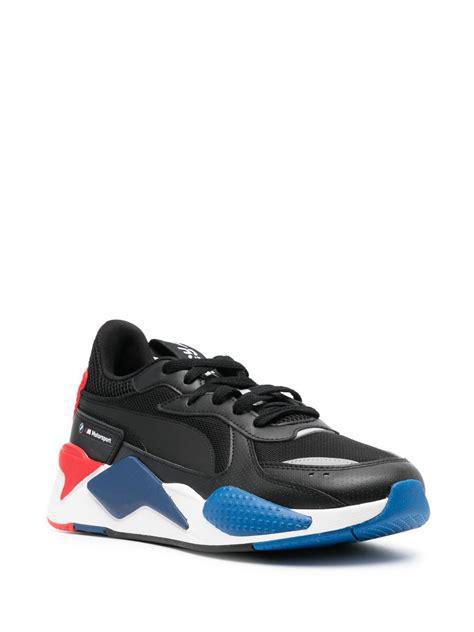
Brand: Puma
Model: Rs X